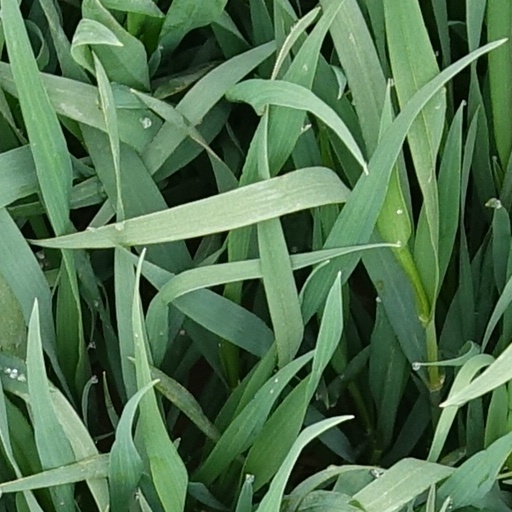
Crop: wheat